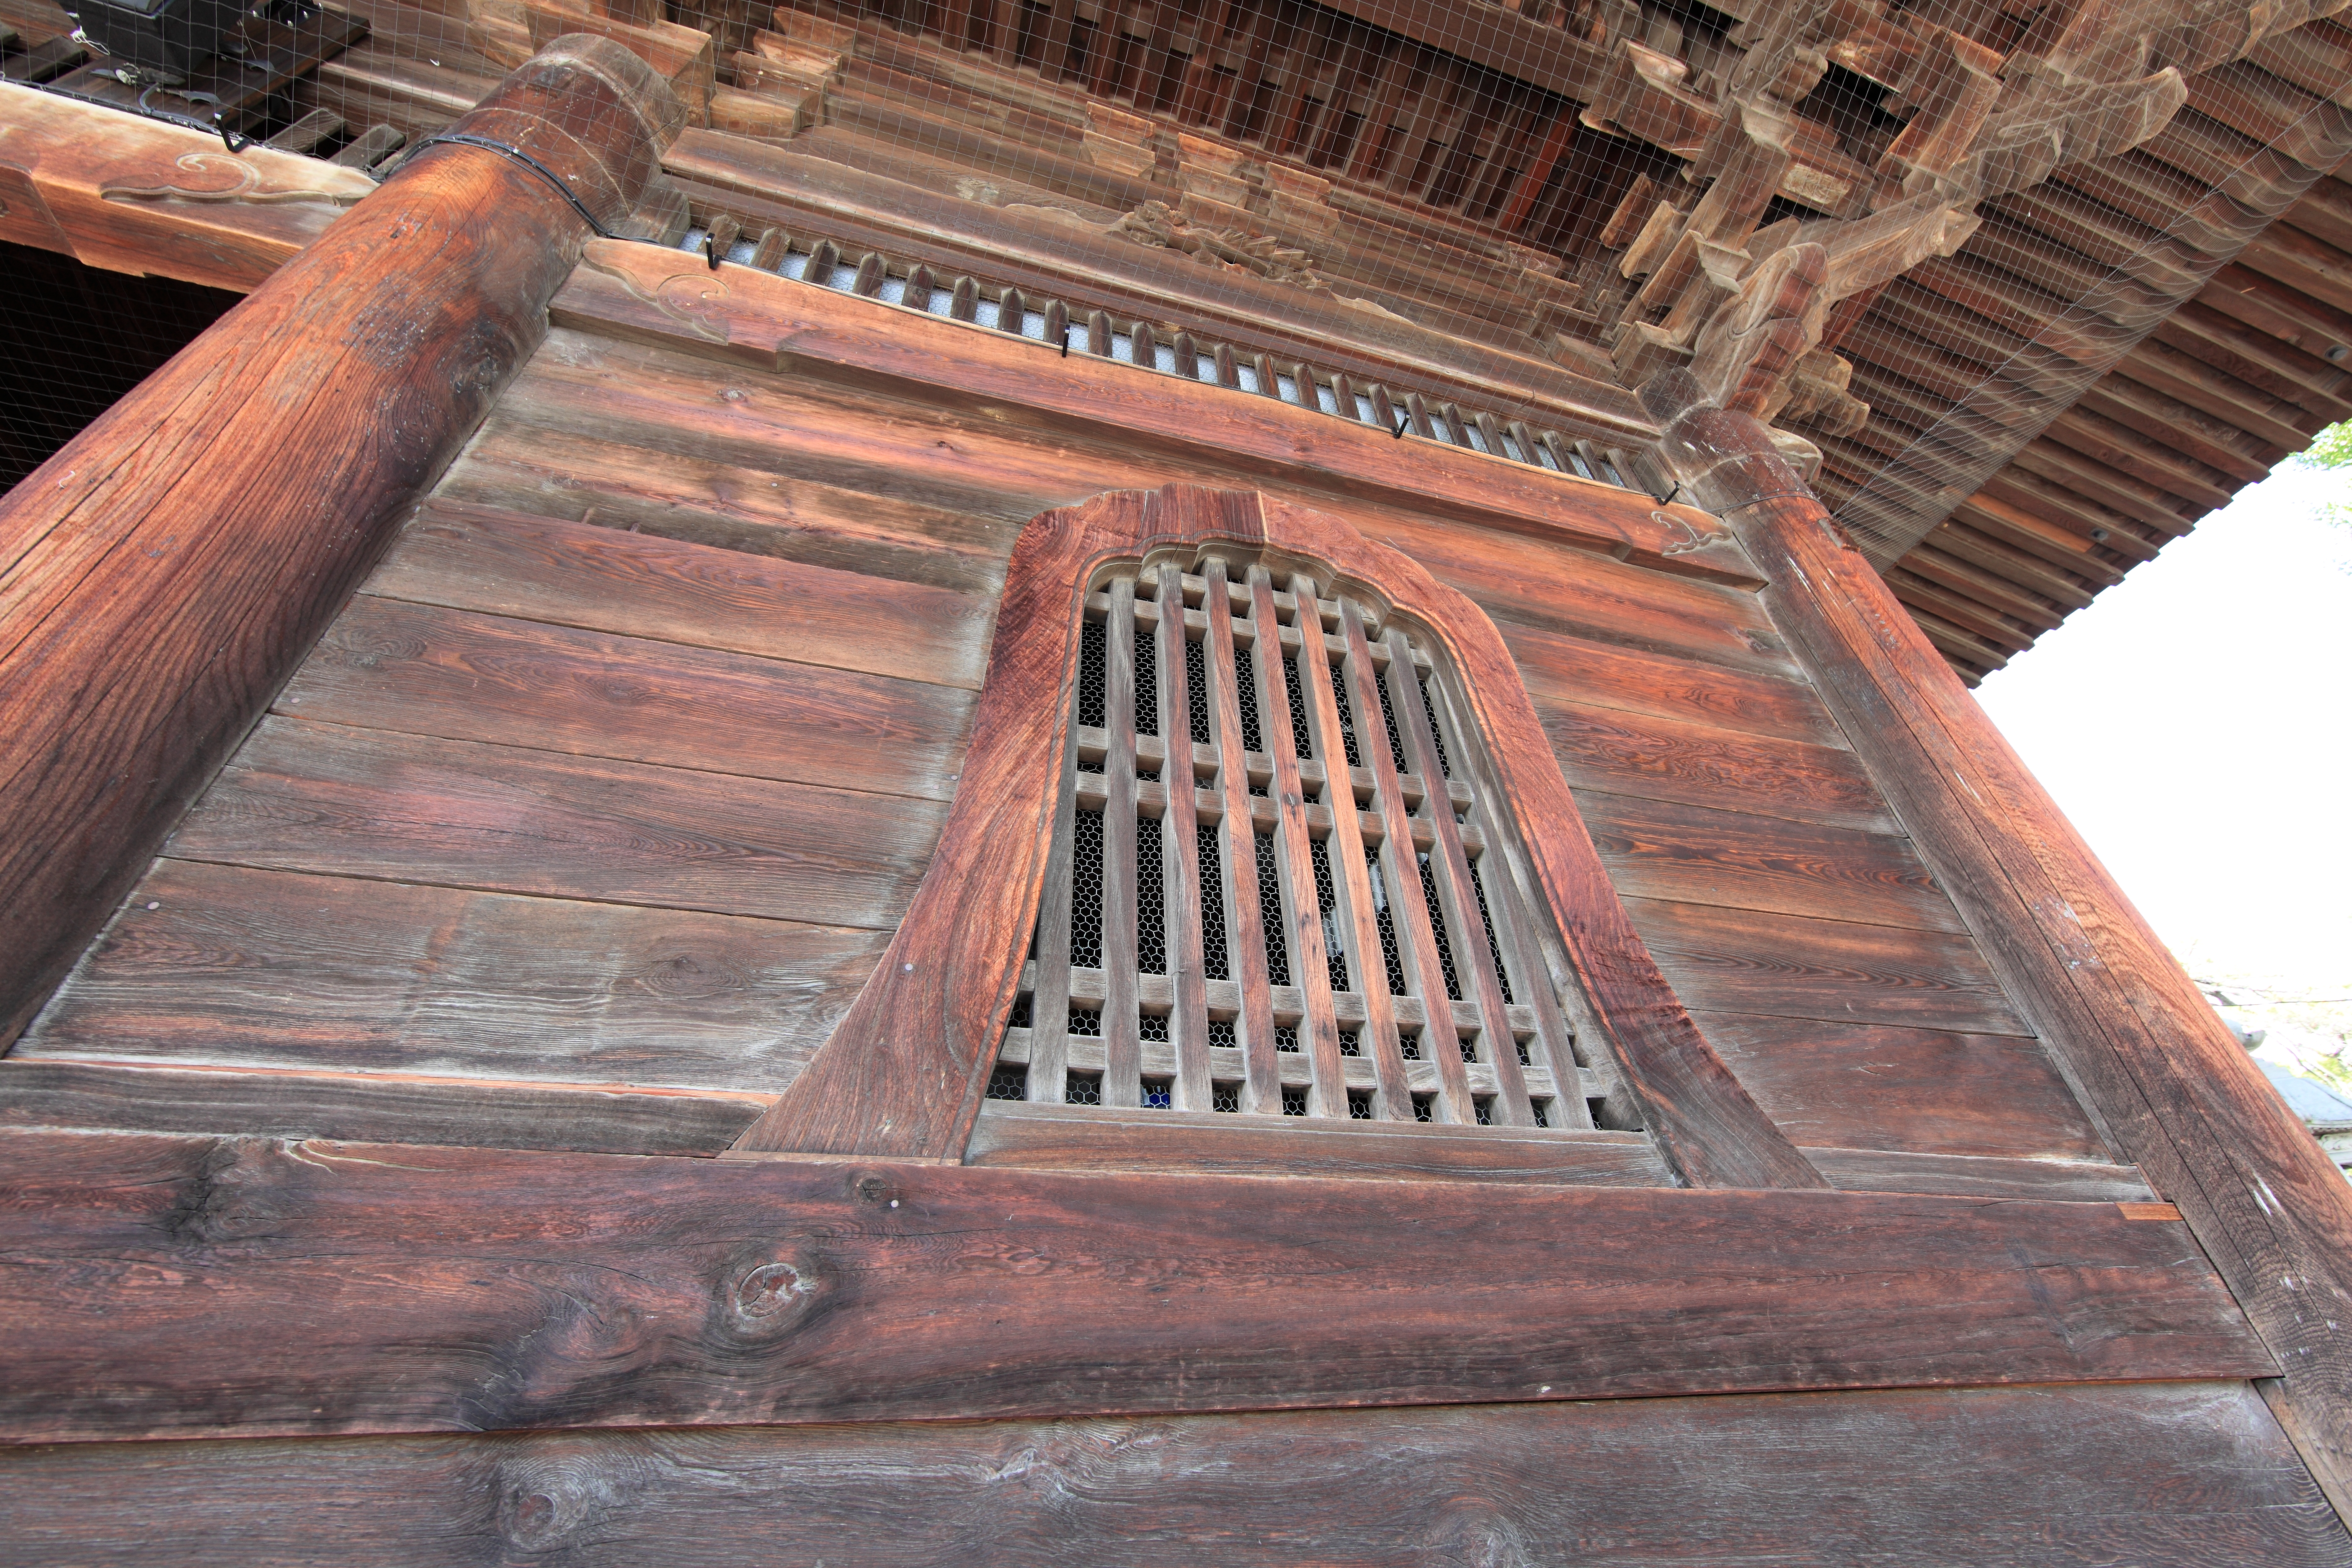
wood, keyboard, technology, window, building, high, church, cathedral, chapel, place of worship, musical instrument, temple, 5d, hires, carving, markii, hi, res, resolution, nagano, zenkohji, katohmado, ancient history